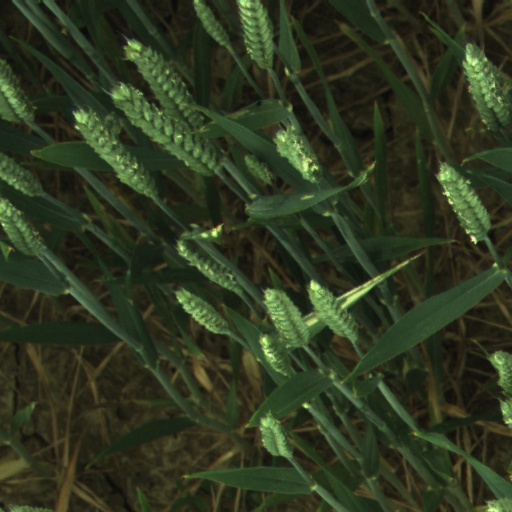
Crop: wheat